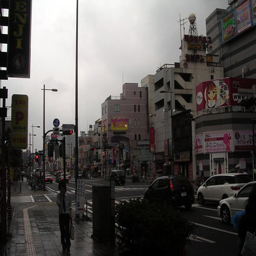
A city street filled with lots of traffic.
A picture of a city street while raining.
A busy street with cars, signs and various people.
A couple of cars on a city street.
A city street with buildings and cars on a rainy day.